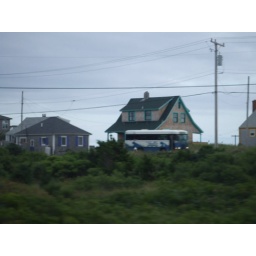
houses on the beach in Ptown